Rold Skov

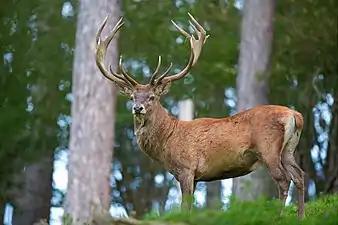
The red deer stags, are the largest animal in Rold Skov.

Rold Skov has a rich and varied fauna. It is home to a large variety of birds and the larger animals here are red deer, roe deer, badger and fox, among many different smaller animals like otter, stoat, bats and different kinds of rodents including squirrels.